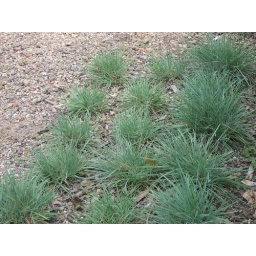
green roof in progress